Roman Kochanowski

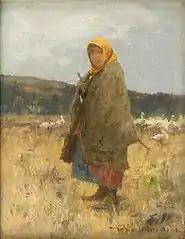
Goose Girl

His father was a well-to-do craftsman. His first drawing lessons were with Maksymilian Cercha. He began his formal studies in 1874 at the Kraków Academy of Fine Arts with Władysław Łuszczkiewicz and Henryk Grabiński.